Billy and Bobby Mauch

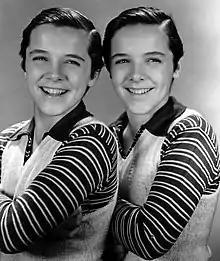
Billy (left) and Bobby (right)

William John Mauch (July 6, 1921 – September 29, 2006) and his identical twin brother, Robert Joseph Mauch (July 6, 1921 – October 15, 2007), were child actors in the 1930s. They had starring roles in the 1937 film "The Prince and the Pauper", based on the 1881 novel of the same name by Mark Twain.